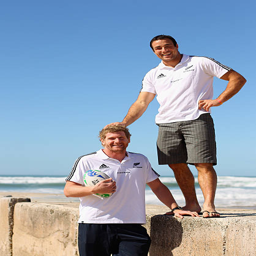
rugby players pose on the beach during a portrait session .